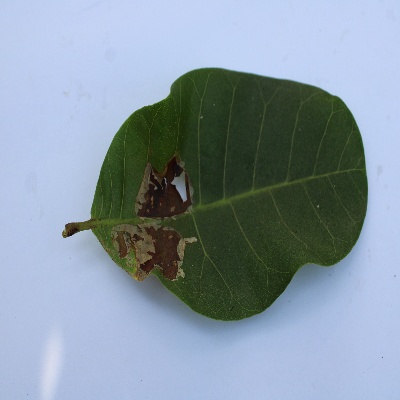
Crop: Cashew
Condition: leaf miner